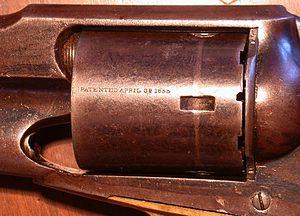
Le Remington New Army Model 1858 est un revolver à percussion de calibre .44 et .36 produit par Remington Arms.